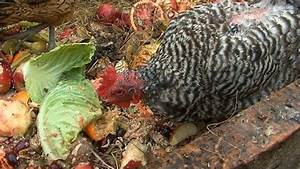
Label: chicken